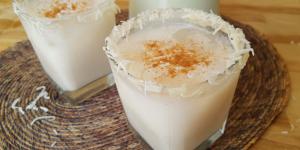
horchata de coco